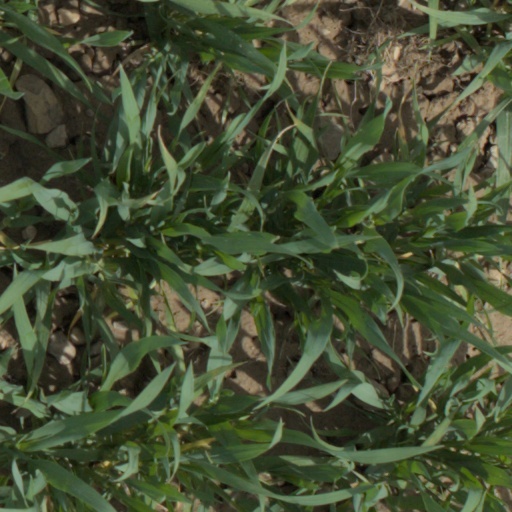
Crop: wheat